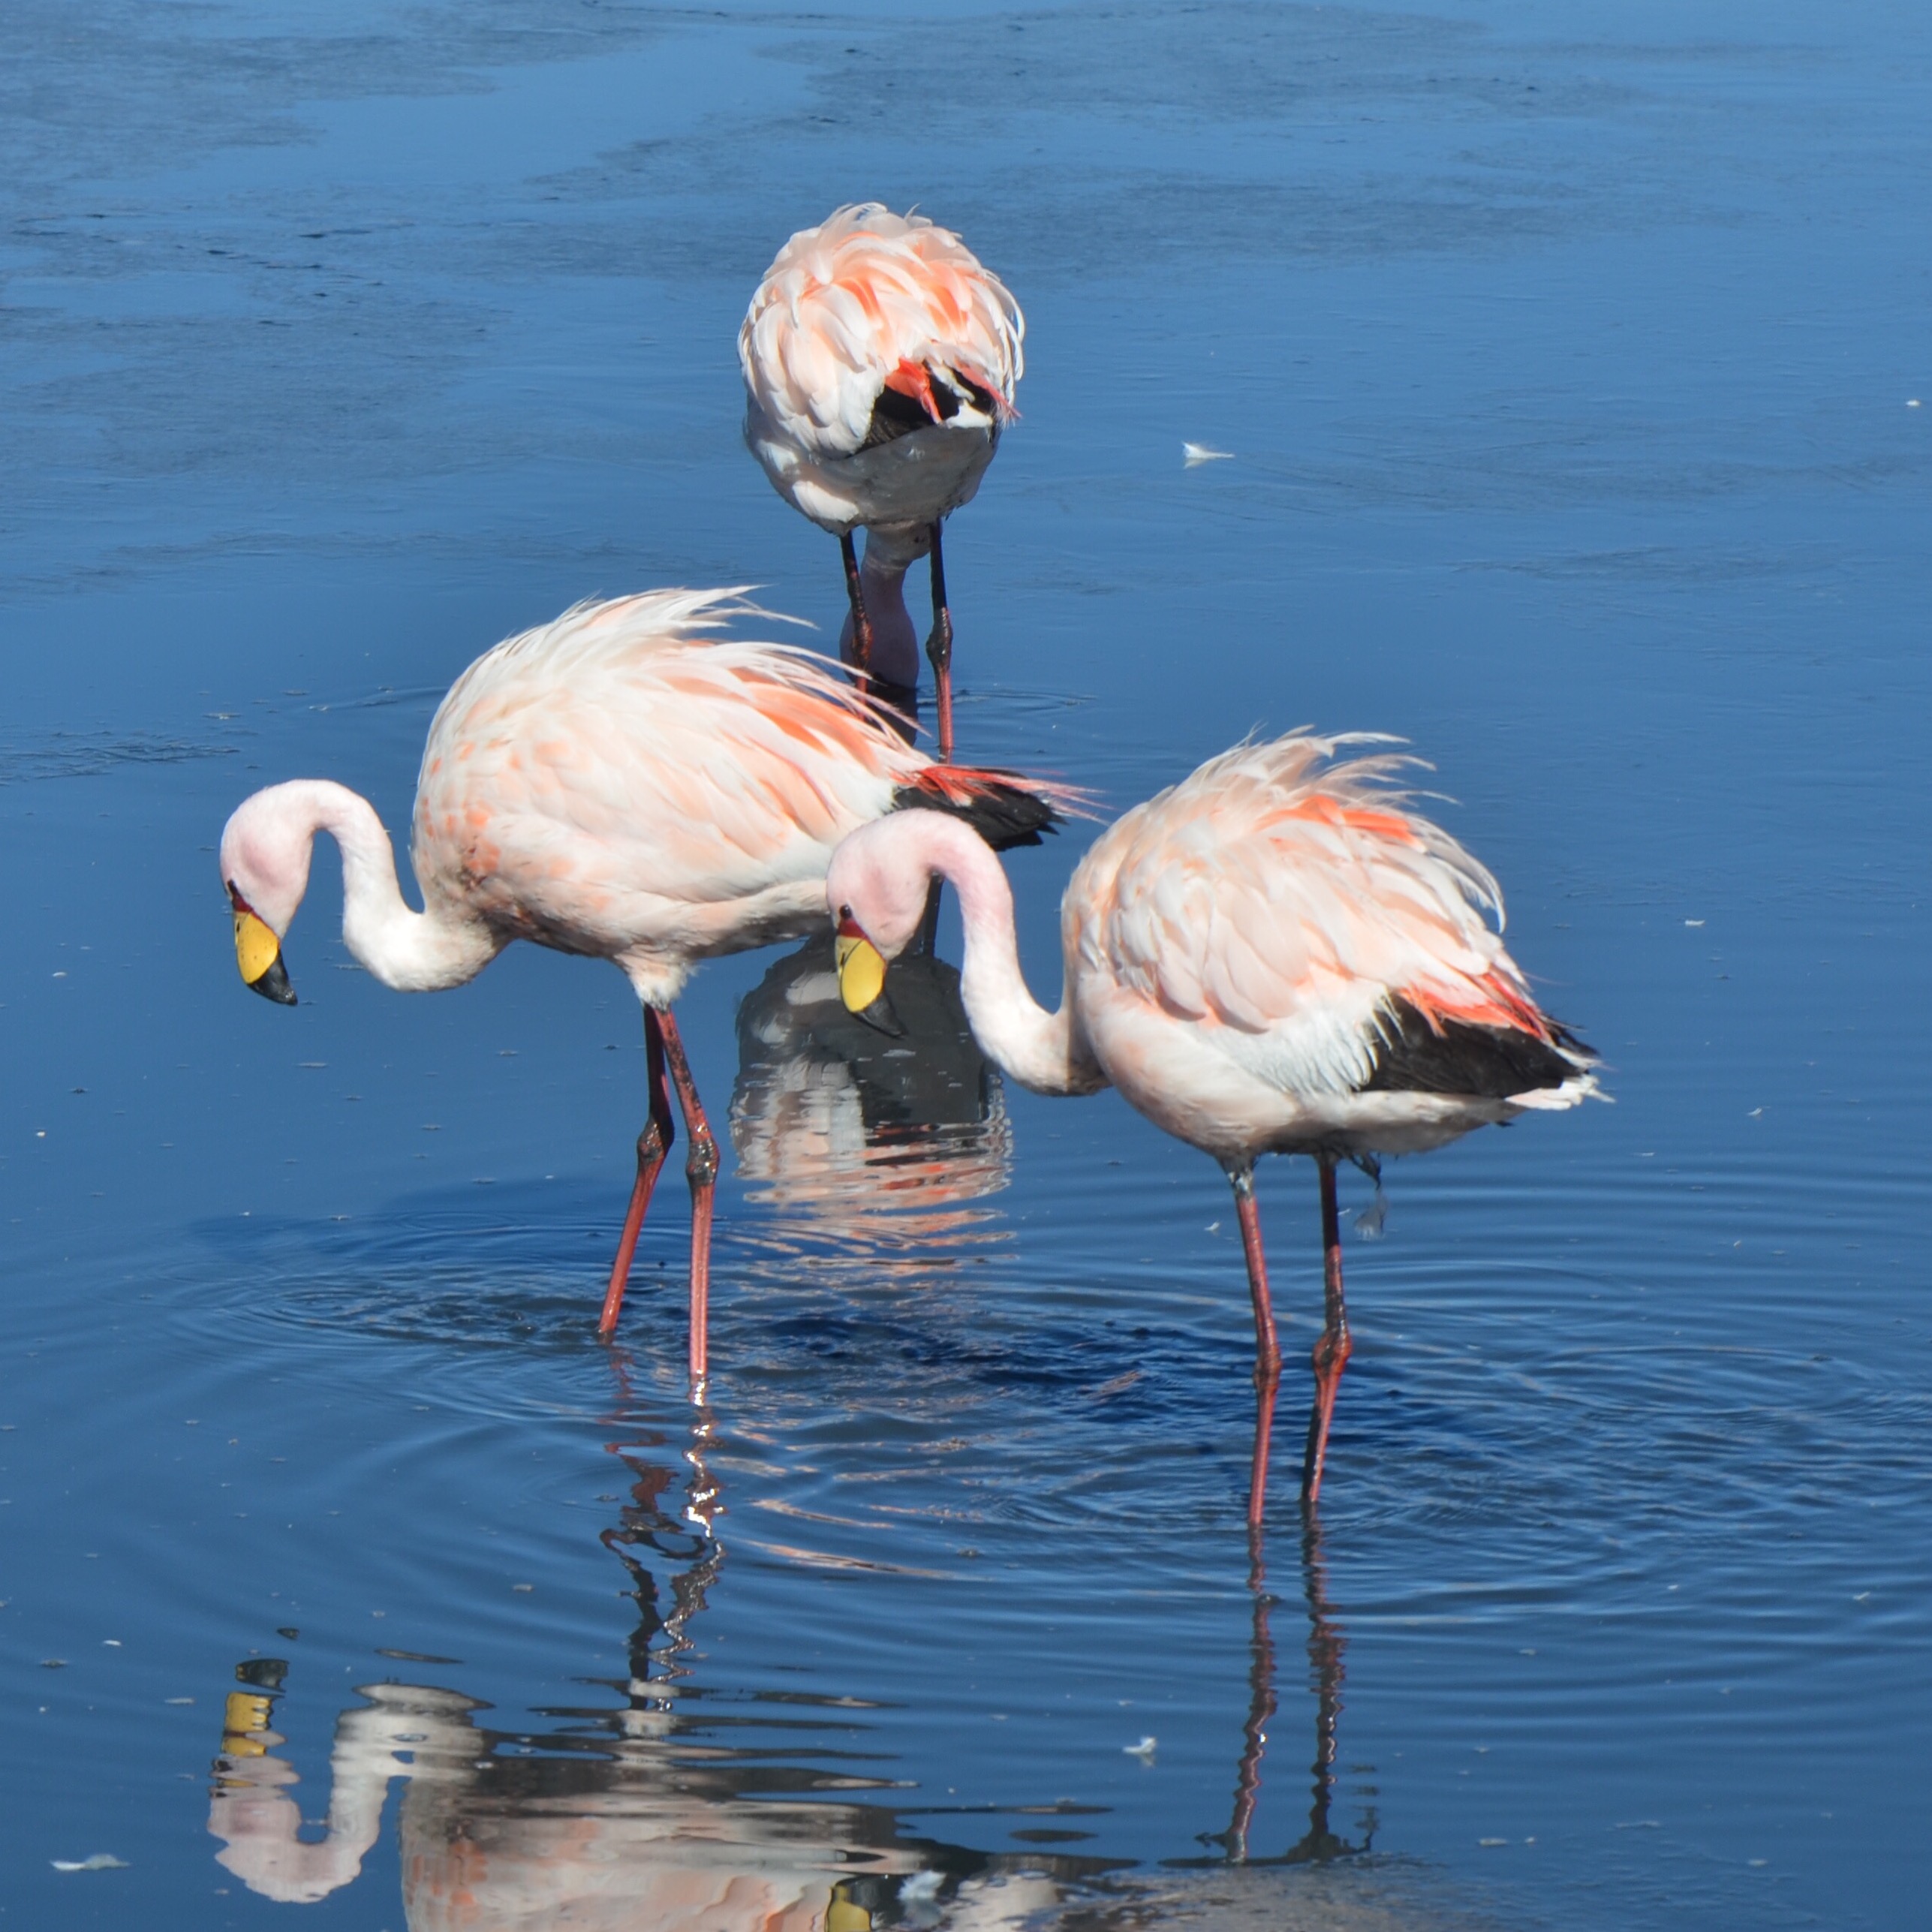
bird, wildlife, reflection, beak, fauna, flamingo, vertebrate, water bird